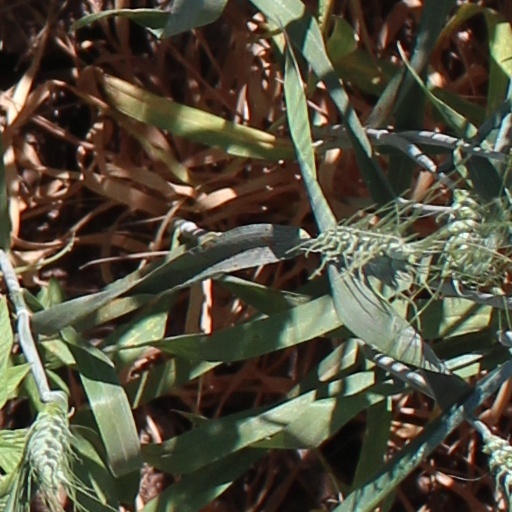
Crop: wheat